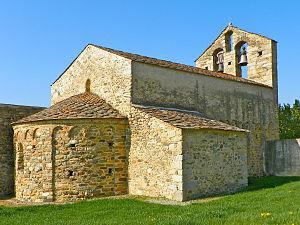
L'église Saint-Romain de Caldegas est une
Caldégas est une ancienne commune des Pyrénées-Orientales, aujourd'hui rattachée à la commune de Bourg-Madame.
Cet article recense les monuments historiques français classés en 1953.